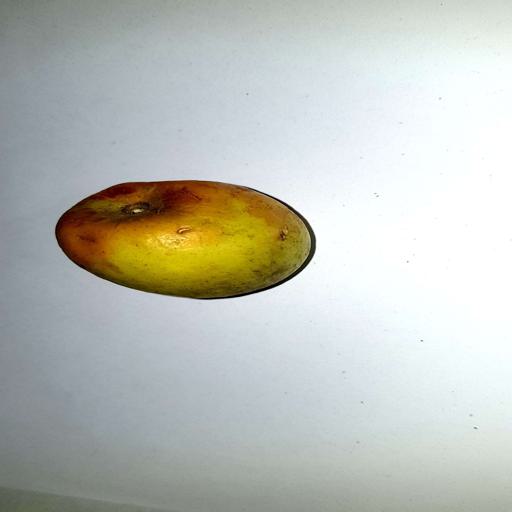
Label: healthy